Badly Drawn Boy

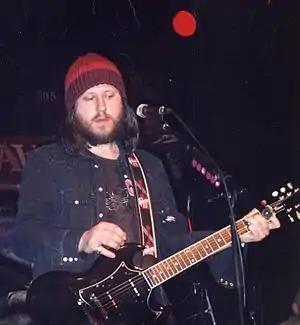

Damon Michael Gough (born 2 October 1969), known by the stage name Badly Drawn Boy, is an English indie singer-songwriter and multi-instrumentalist.